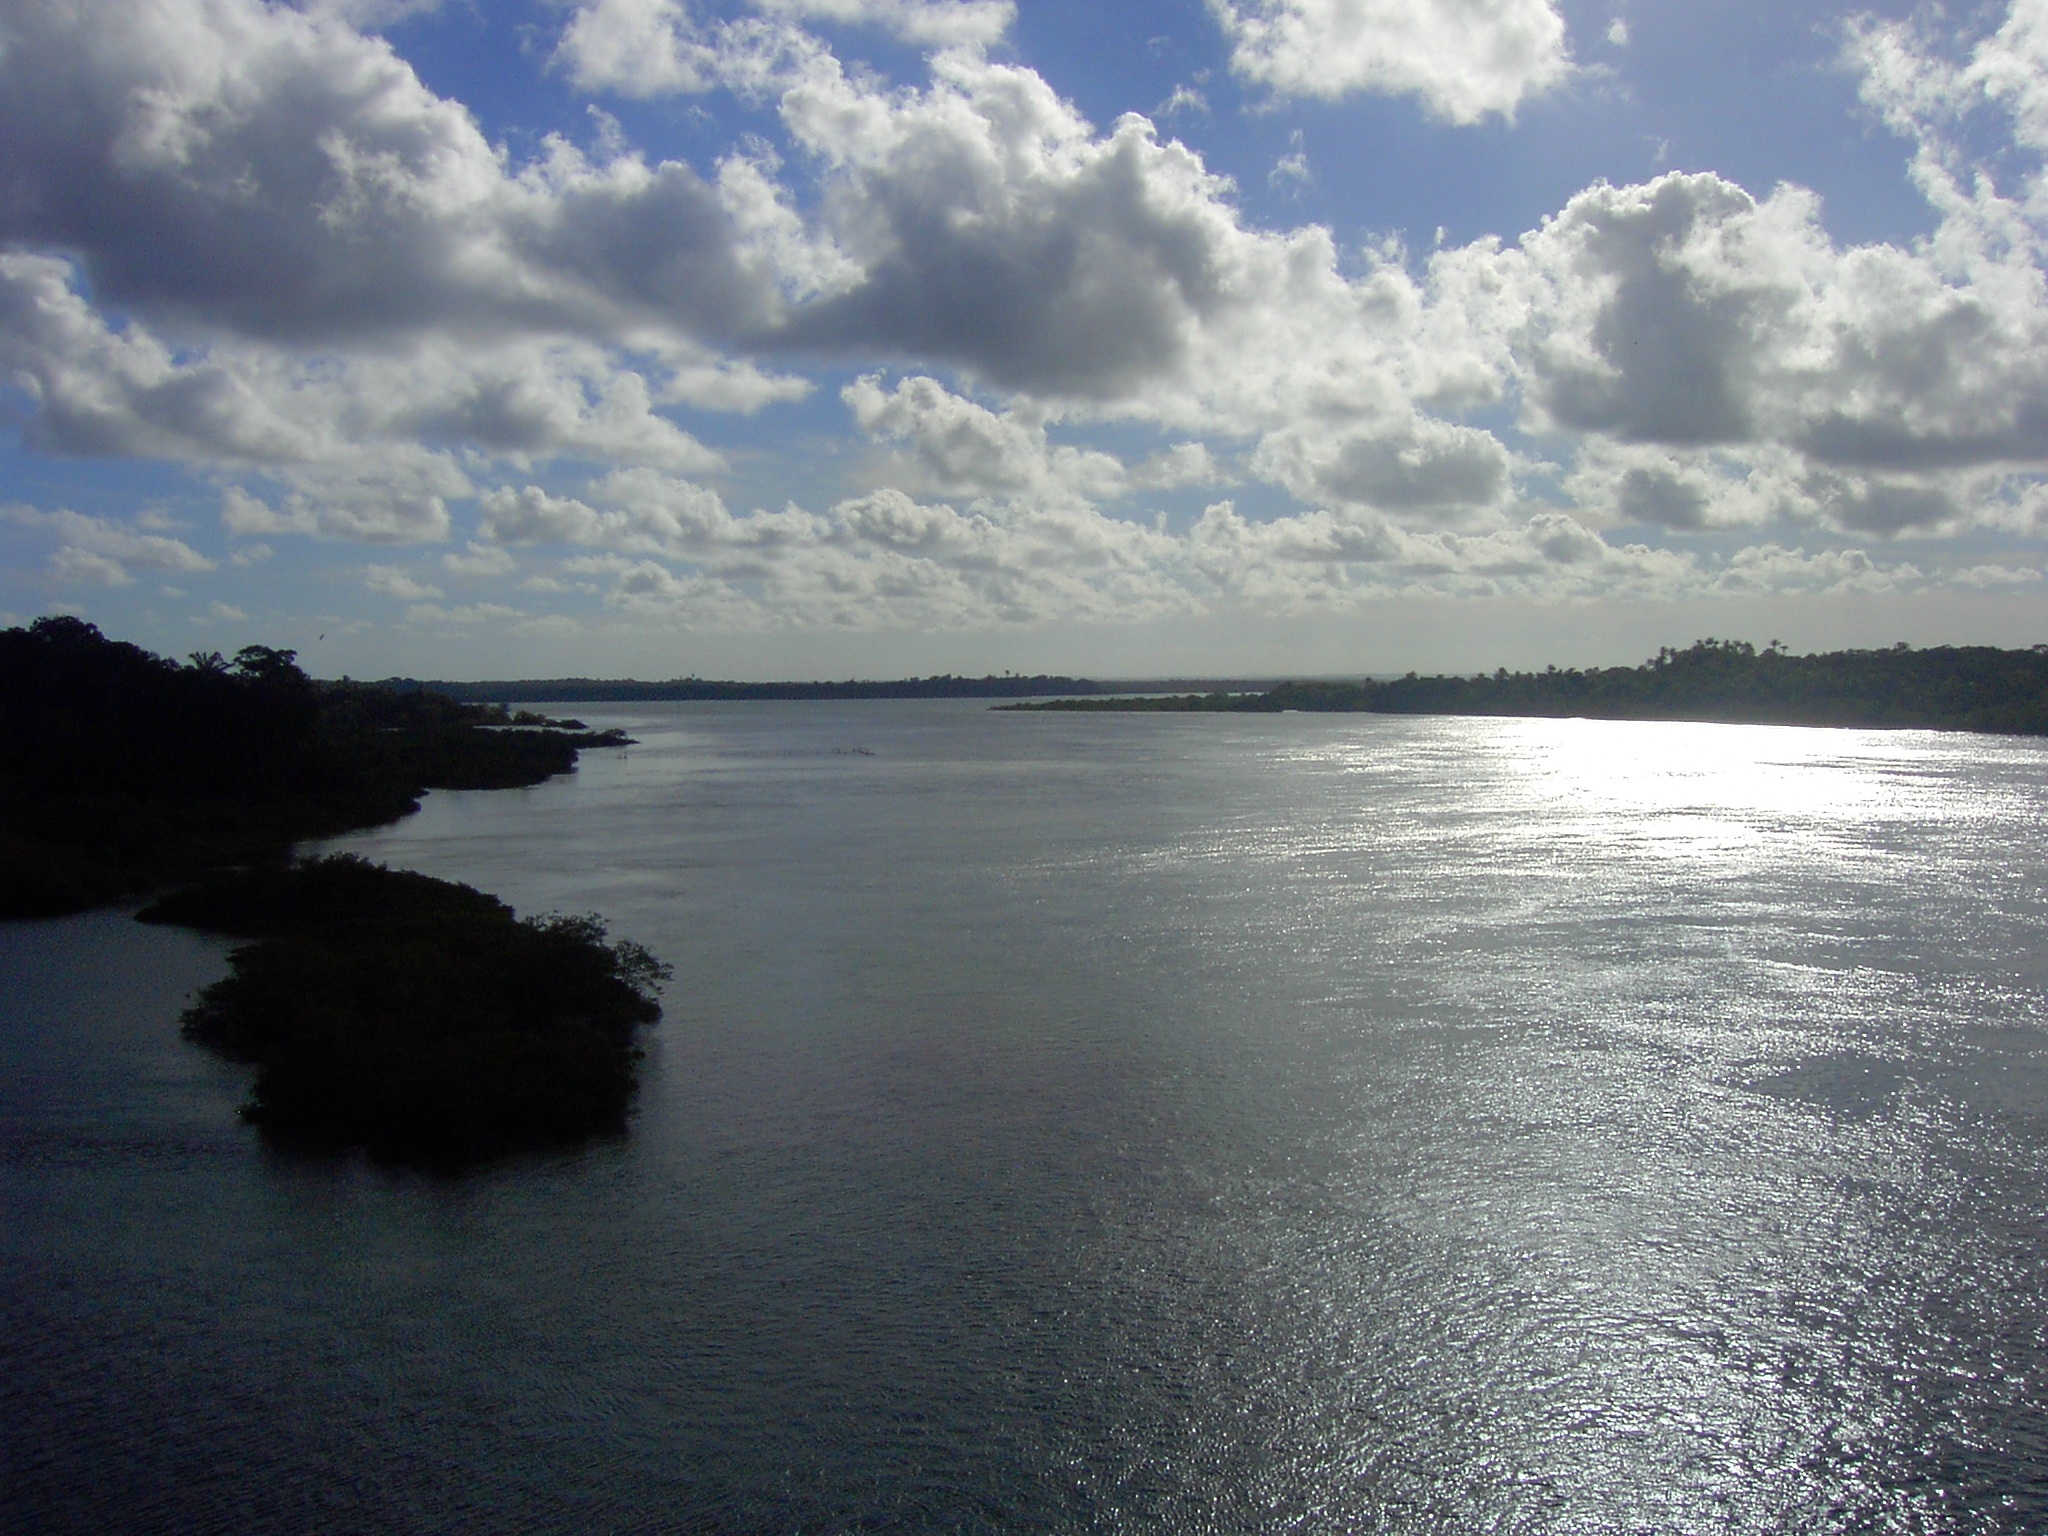
beach, sea, coast, water, ocean, horizon, cloud, sky, sunlight, shore, wave, lake, dusk, reflection, bay, body of water, loch, immensity, wind wave, itaparica, bridge the funnel